Hatton House (Pomaria, South Carolina)

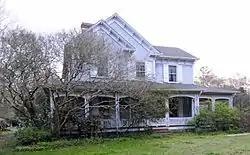
Hatton House, March 2012

Hatton House, also known as the 1892 House, is a historic home located at Pomaria, Newberry County, South Carolina. It was built about 1892, and is a two-story, frame gabled-ell cottage in a vernacular late-Italianate style. It features ornate brackets and other exterior decorative trim.